Kursk

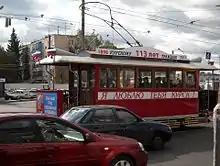
Retro-tram—a replica of a Belgian tram of 1898 on Kursk streets

The modern city is a home for several universities: Kursk State Medical University, State Technical University, Kursk State University (former Pedagogical University) and Agricultural Academy, as well as the private Regional Open Social Institute (ROSI). There are also modern shrines and memorials commemorating the Battle of Kursk, both in the city and in Prokhorovka.